Speden Spelit

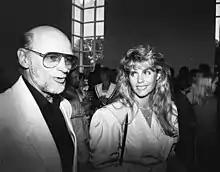
Spede Pasanen was the host of the series

Speden Spelit (formerly Spede Special, Spedestroika and Speden sallitut leikit) is a television game show presented by Spede Pasanen. It aired first on the Finnish channel Kolmoskanava in 1988 and from 1993 to 2002 on MTV3.